Senussi campaign

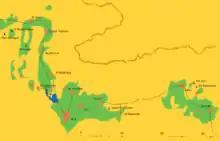

By late May 1916, four blockhouses had been built along the Darb el Rubi track, and slow progress had been made building the railway to Bahariya. The main Senussi force, estimated at was at Dakhla, and on 4 October, Murray ordered the new Western Force commander, Major-General W. A. Watson, to commence operations against it. News leaked to Sayed Ahmed, who had advanced from Dakhla to Bahariya with most of his force, which was weakened by illness and hunger, and Ahmed retreated to Siwa from 8 to 10 October. The Western Force tried to trap the Senussi rearguard west of Bahariya with a force of light cars, but the distance and bad going enabled the Senussi to get away. The British realised that the garrison at Dakhla was much smaller and likely to retire soon, and Watson decided to attack from Kharga.